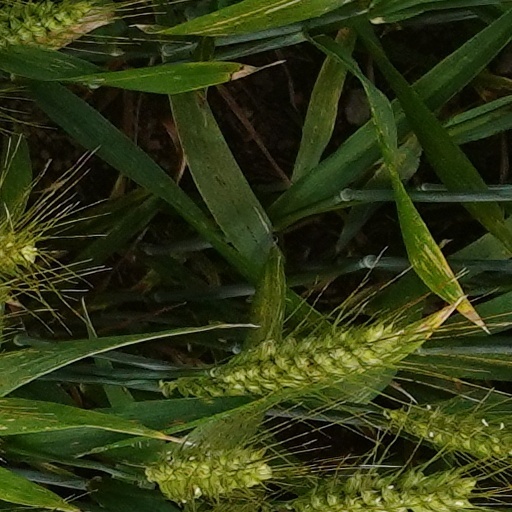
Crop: wheat